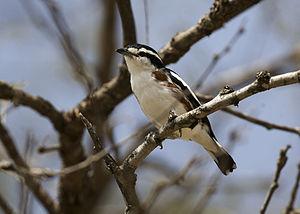
Le Brubru africain est une espèce d'oiseaux de la famille des Malaconotidae, la seule représentante du genre Nilaus.